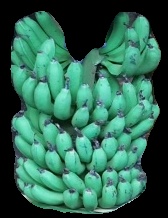
Variety: pachbale
Grade: grade1